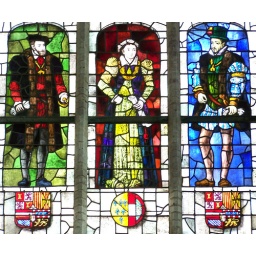
Detail stained glass window in the Old Church in Delft